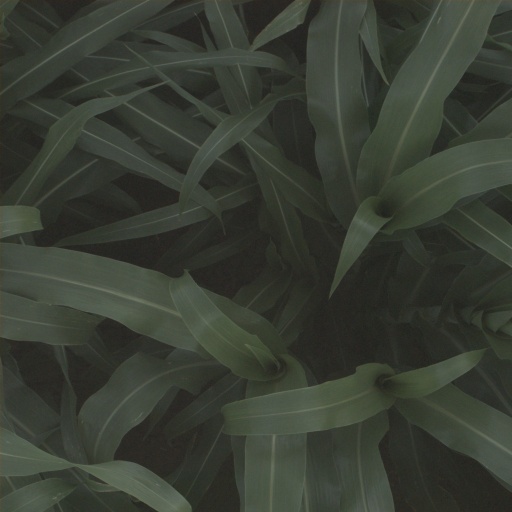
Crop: sorghum